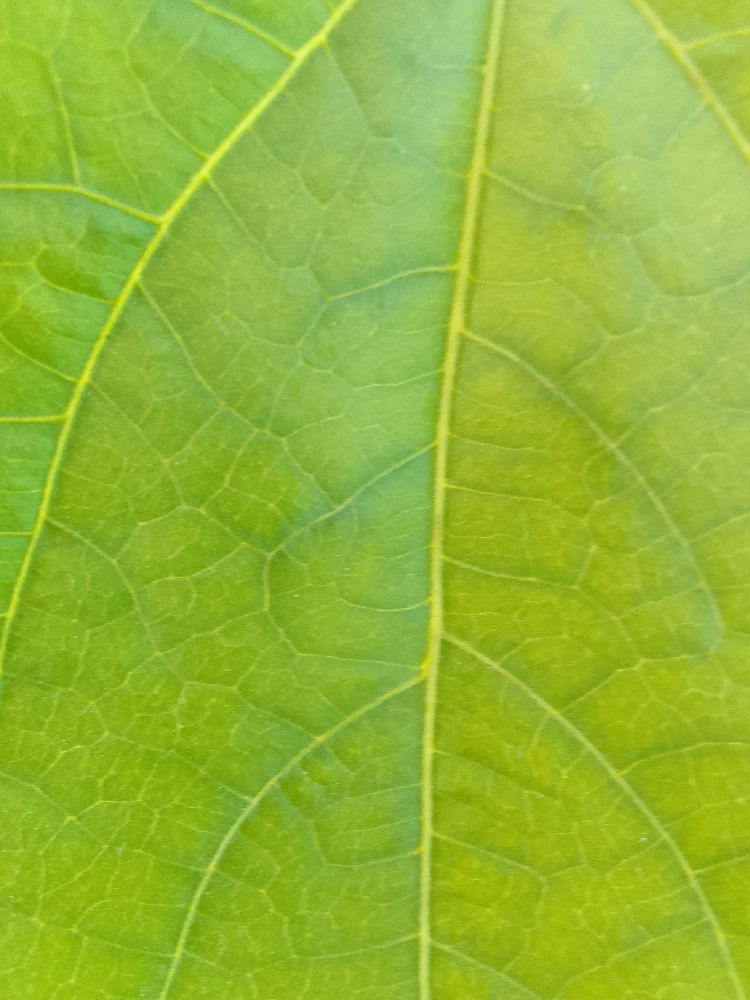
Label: healthy